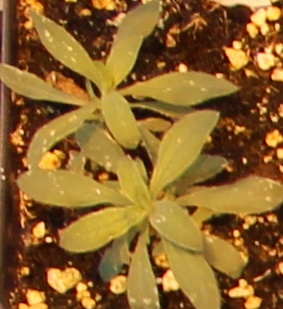
Label: Kochia